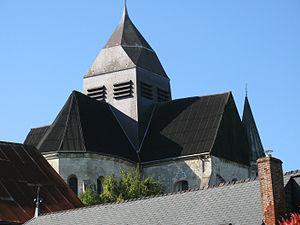
La Serre est une rivière française, affluent de la rive gauche de l'Oise, donc sous-affluent de la Seine. Elle coule dans les départements des Ardennes et de l'Aisne, dans les anciennes régions Picardie et Champagne-Ardenne, donc dans les nouvelles régions Hauts-de-France et Grand-Est.
Rozoy-sur-Serre est une commune française située dans le département de l'Aisne, en région Hauts-de-France.
Cet article recense les monuments historiques du nord de l'Aisne, en France.
L'église Saint-Laurent est une église catholique située à Rozoy-sur-Serre, en France.